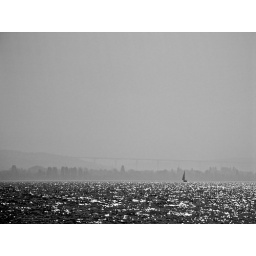
bridge over troubled water